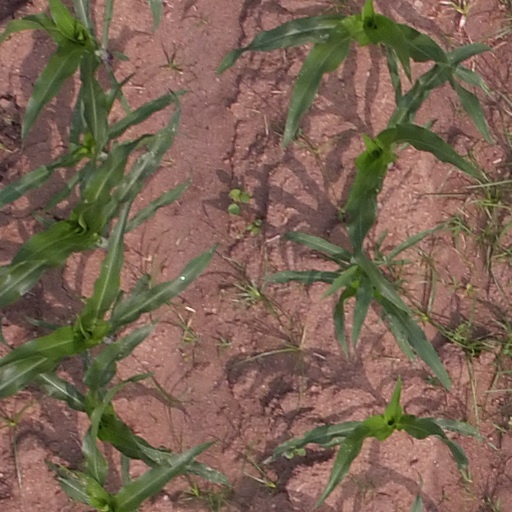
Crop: maize; corn